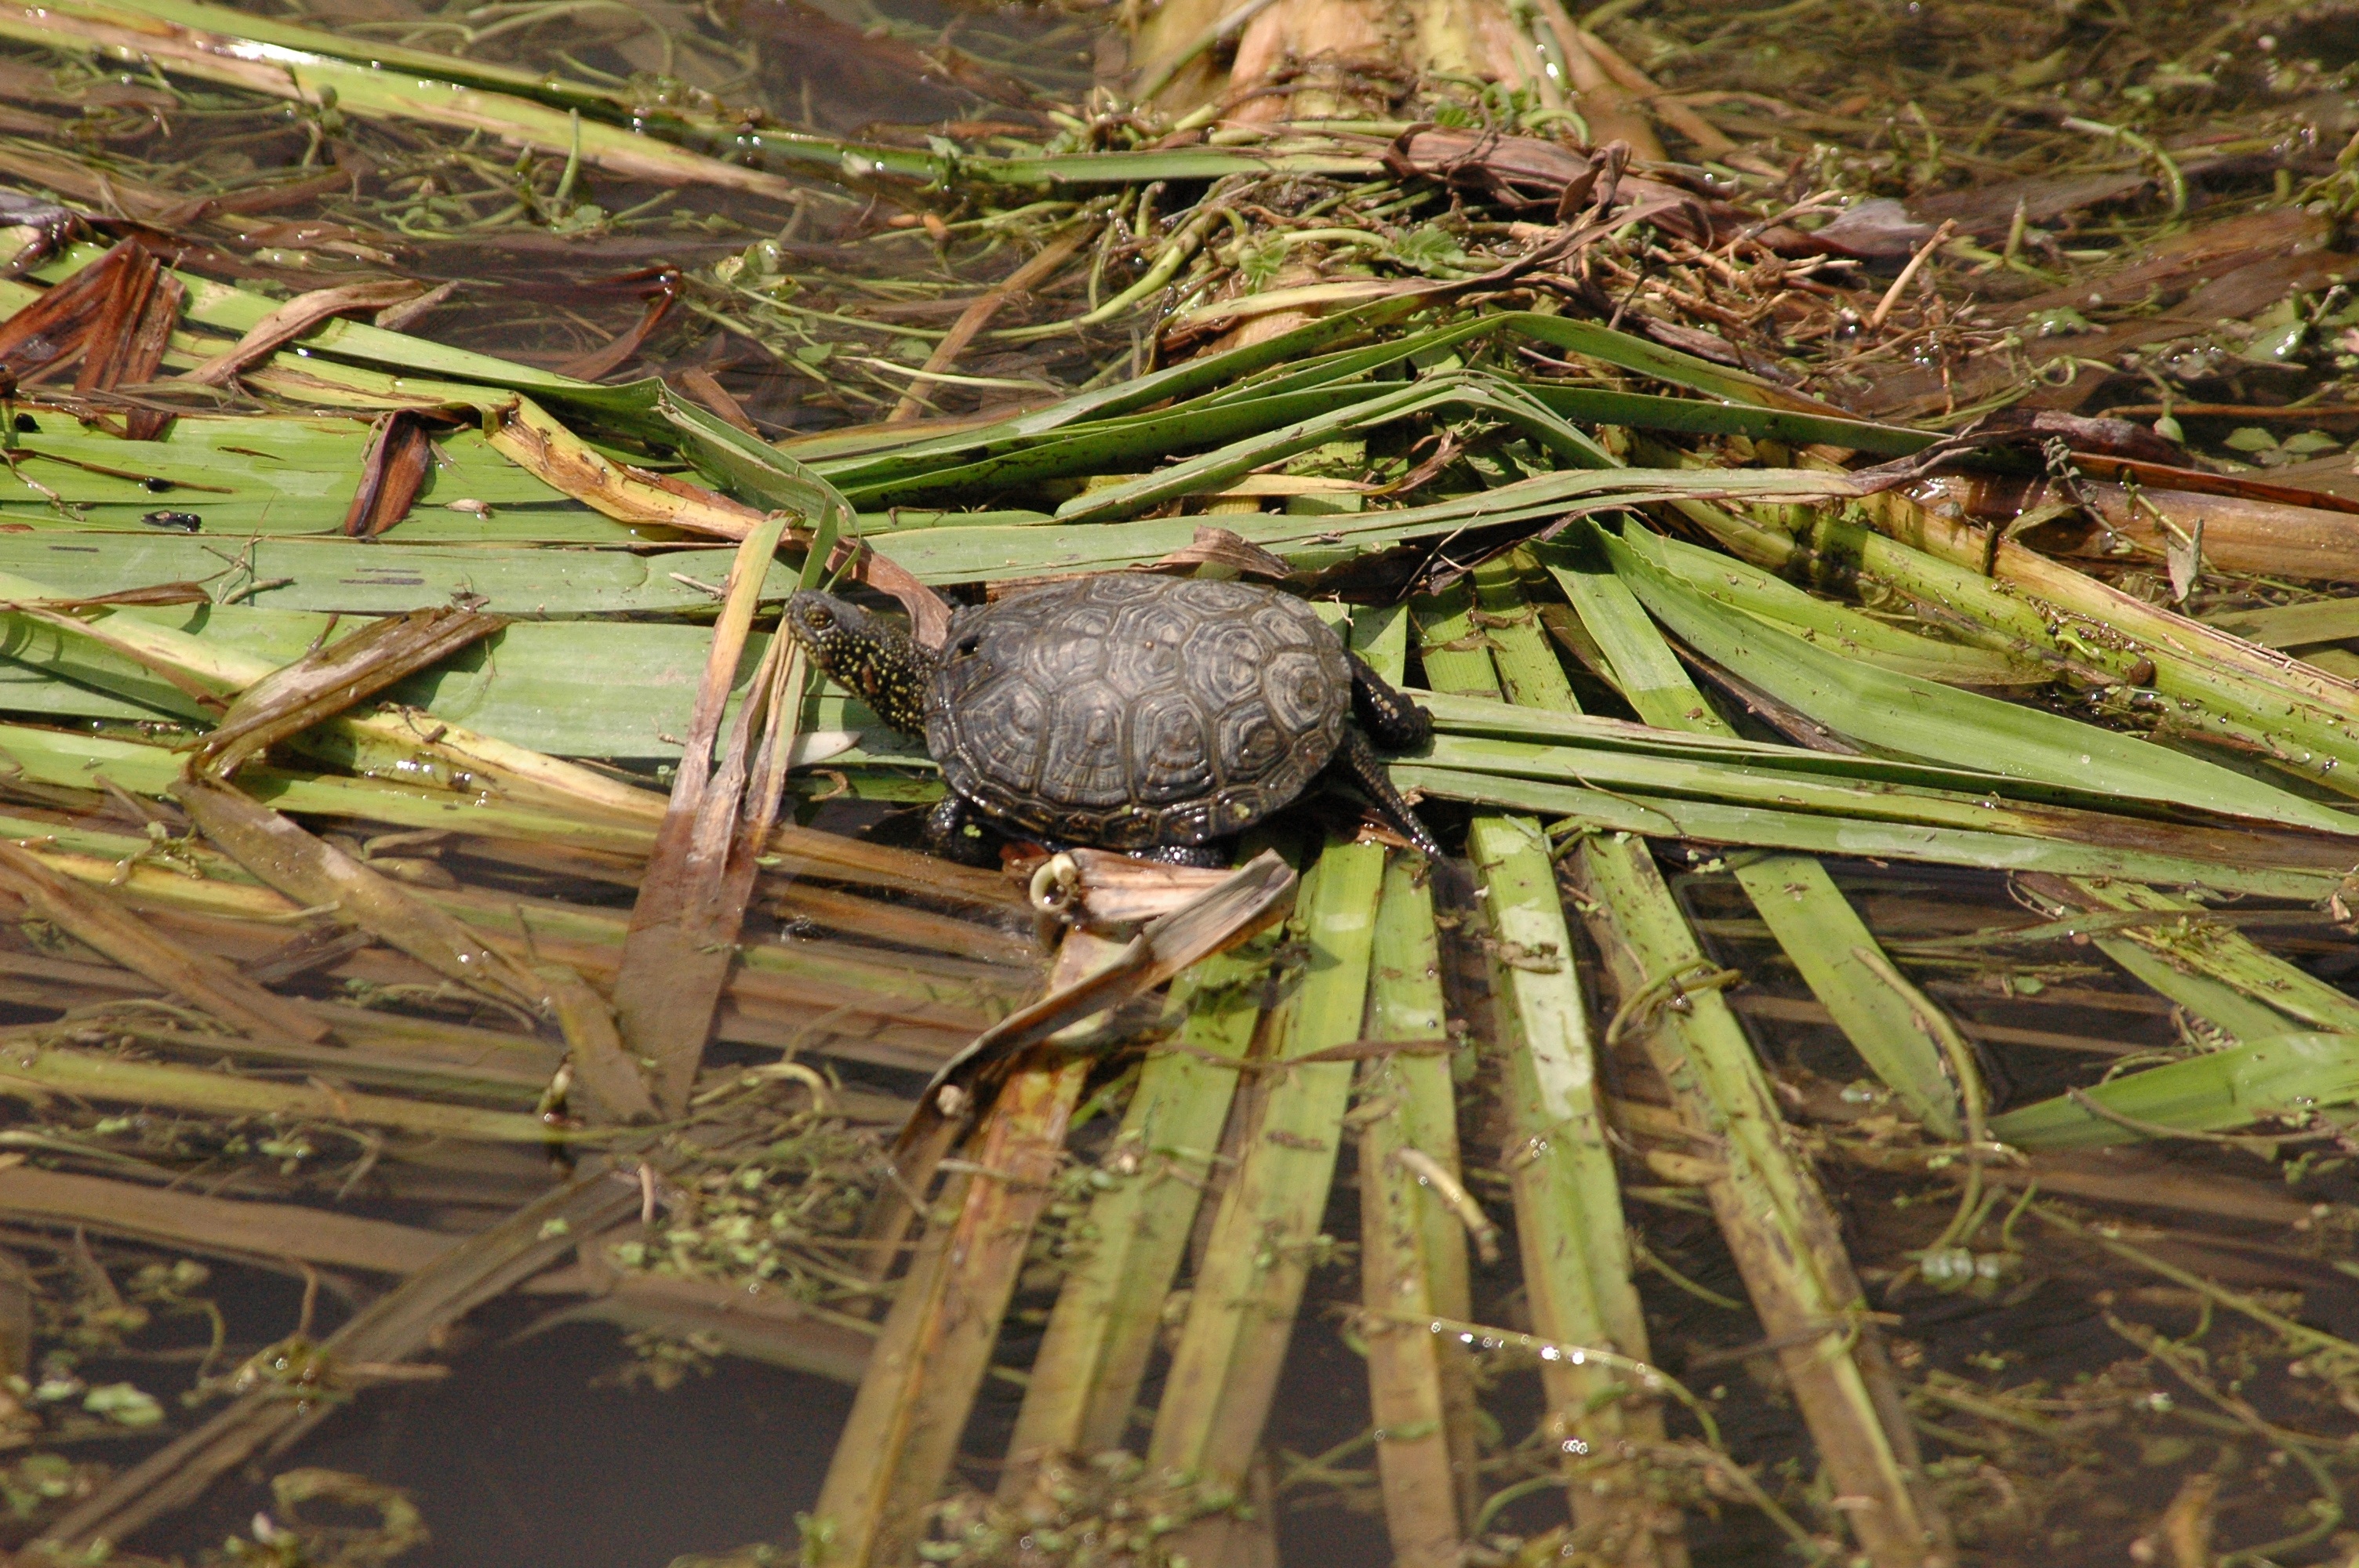
branch, wildlife, jungle, reptile, fauna, rainforest, warty turtles, sword extract stream, three species of freshwater turtles